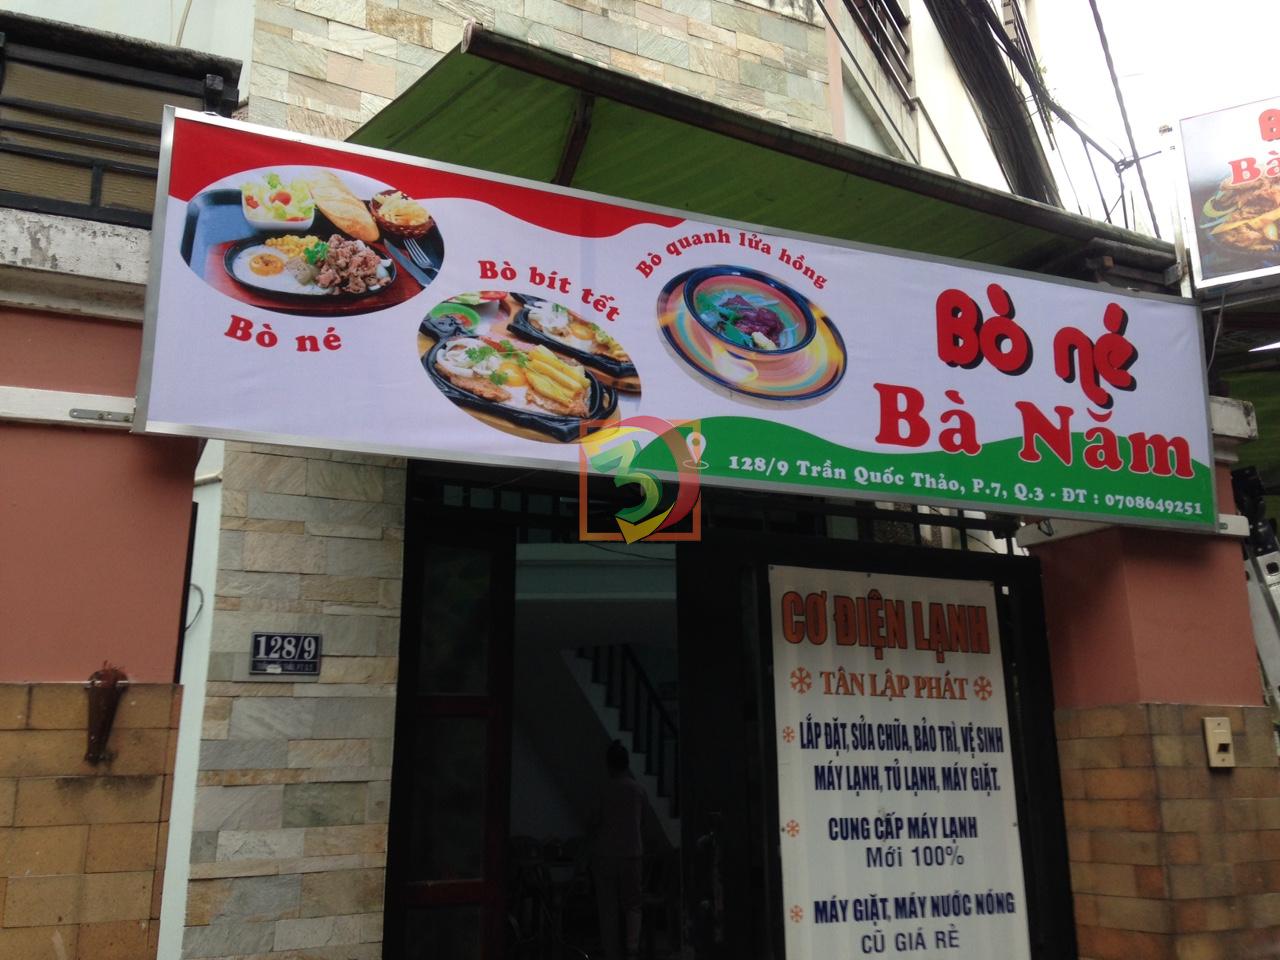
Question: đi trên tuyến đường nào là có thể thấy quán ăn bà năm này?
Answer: đi trên đường trần quốc thảo